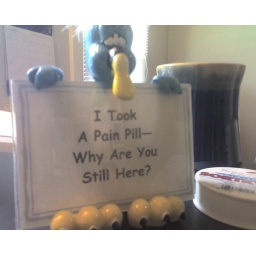
signs around my wife's office